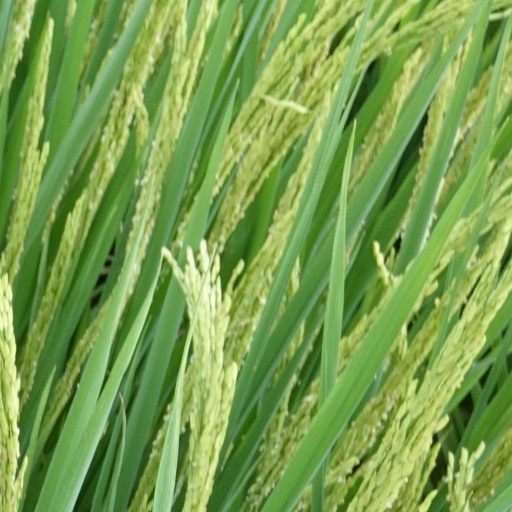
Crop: rice